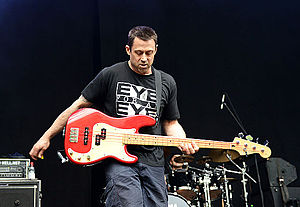
Shadows Fall / Medlemmer
Shadows Fall er et amerikansk heavy metal band fra Springfield, Massachusetts, der blev dannet i 1995. De er et af de få nutidige metalbands, der får deres lyriske indflydelse fra østens filosofi.